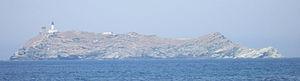
La Giraglia est une île située au nord-est du Cap Corse, à une distance d'un mille environ du village de Barcaggio, sur la commune d'Ersa.